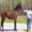
Label: horse